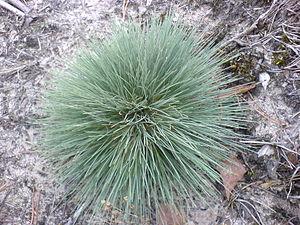
Cette liste de Tracheophyta de Bosnie-Herzégovine, ainsi que d’espèces introduites est un aperçu incomplet d’espèces de mousses, de fougères, de gymnospermes et d’angiospermes citées dans la littérature disponible en langues bosniaque, croate, serbe et serbo-croate. Cet aperçu n’inclue pas des espèces cultivées ni celles occasionnellement introduites.